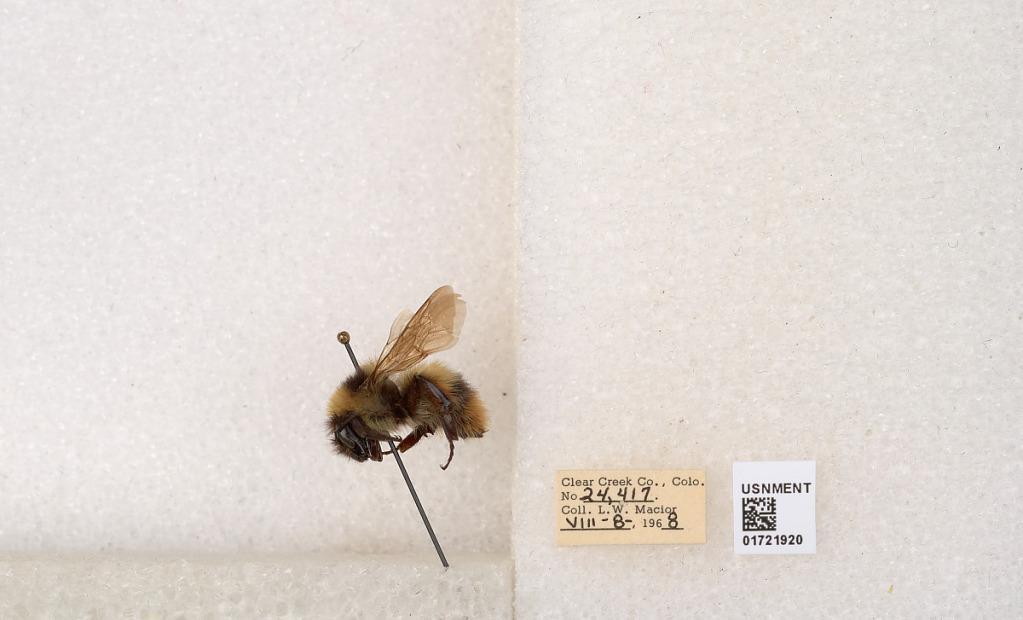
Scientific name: Bombus kirbyellus
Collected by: L. Macior
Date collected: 1968-8-8
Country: United States
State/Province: Colorado
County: Clear Creek
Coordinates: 39.6891, -105.644